Baleen

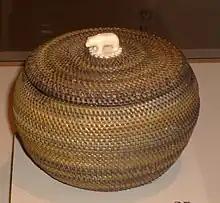
Iñupiat baleen basket, with an ivory handle, made by Kinguktuk (1871–1941) of Utqiaġvik, Alaska, displayed at the Museum of Us, San Diego, California

People formerly used baleen (usually referred to as "whalebone") for making numerous items where flexibility and strength were required, including baskets, backscratchers, collar stiffeners, buggy whips, parasol ribs, switches, crinoline petticoats, farthingales, busks, and corset stays, but also pieces of armour. It was commonly used to crease paper; its flexibility kept it from damaging the paper. It was also occasionally used in cable-backed bows. Synthetic materials are now usually used for similar purposes, especially plastic and fiberglass. Baleen was also used by Dutch cabinetmakers for the production of pressed reliefs.